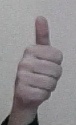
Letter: aleff